John P. O'Brien

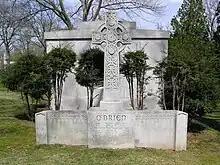
The grave of Mayor John P. O'Brien in Gate of Heaven Cemetery

O'Brien returned to his legal work and served three times as a delegate to the Democratic National Convention. He died on September 21, 1951, at his home at 40 East 75th Street at 7:25 p.m. He was buried in the Gate of Heaven Cemetery in Hawthorne, Westchester County.